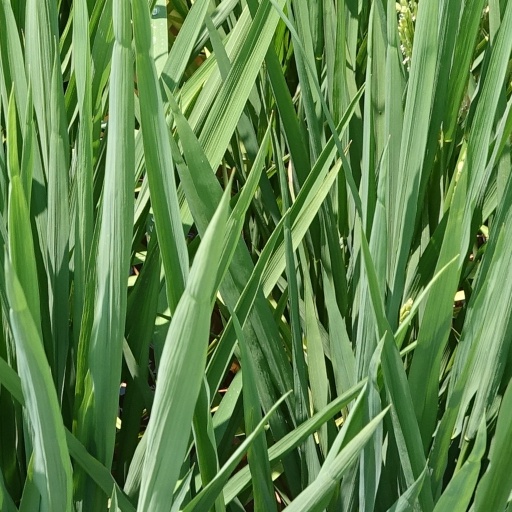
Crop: rice